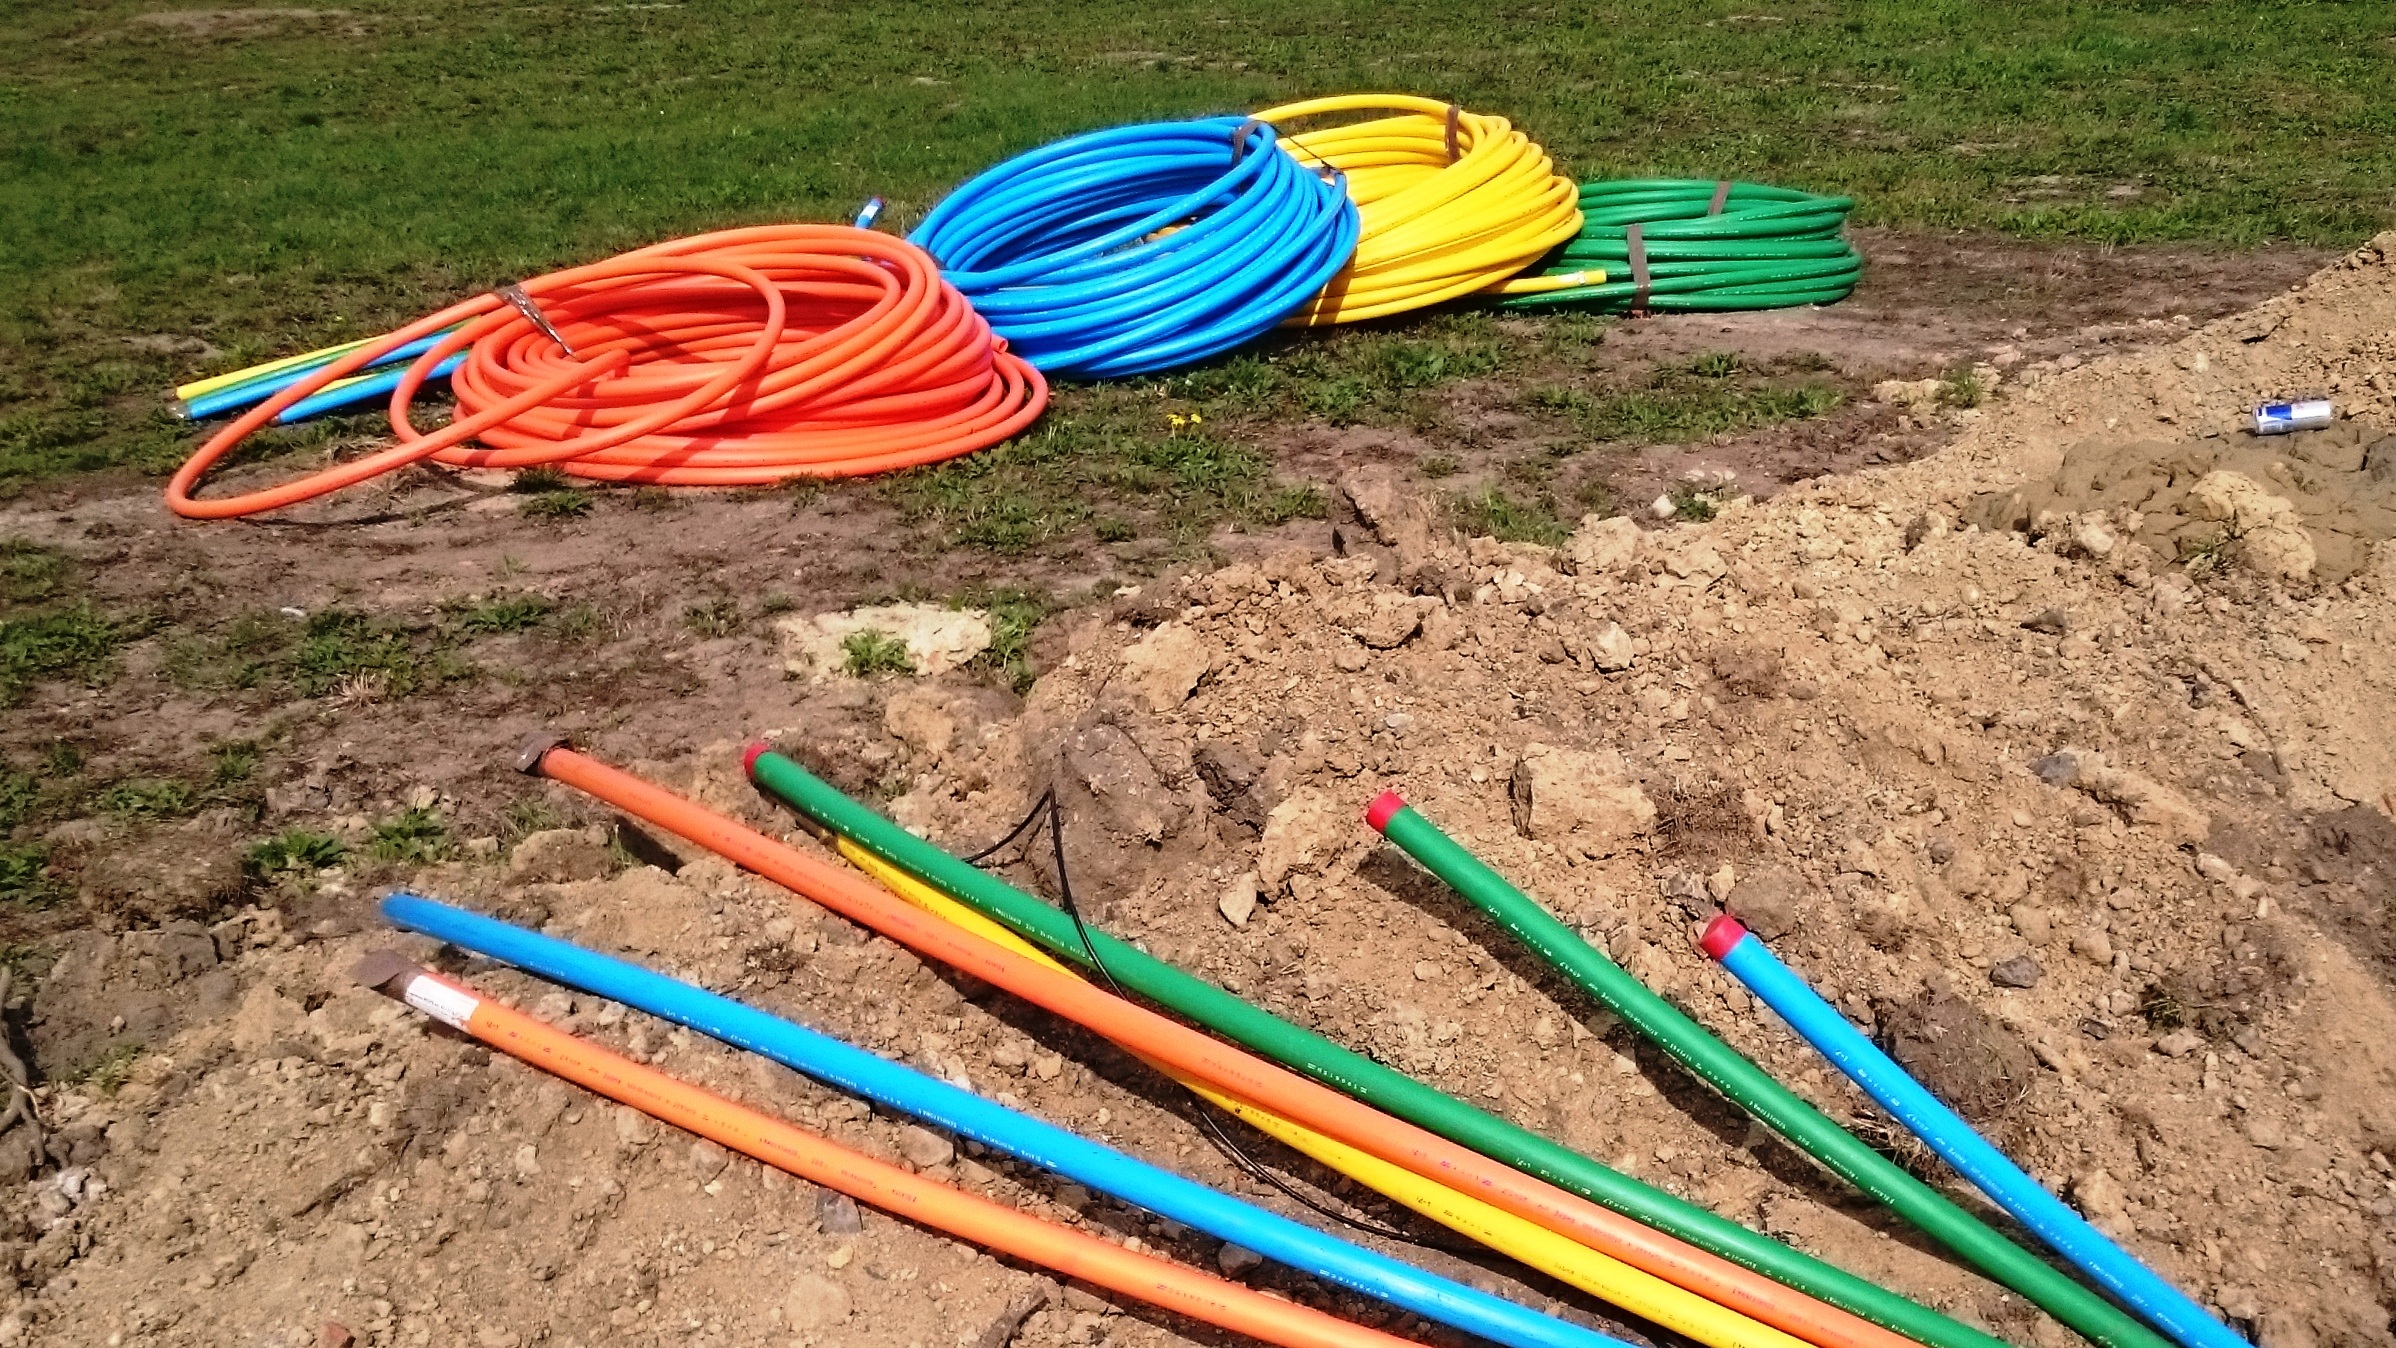
work, technology, lawn, tube, building, cable, repair, soil, electricity, colorful, media, cables, bury, protection, electric, dig, excavation, builder, the industry, insulation, the wire